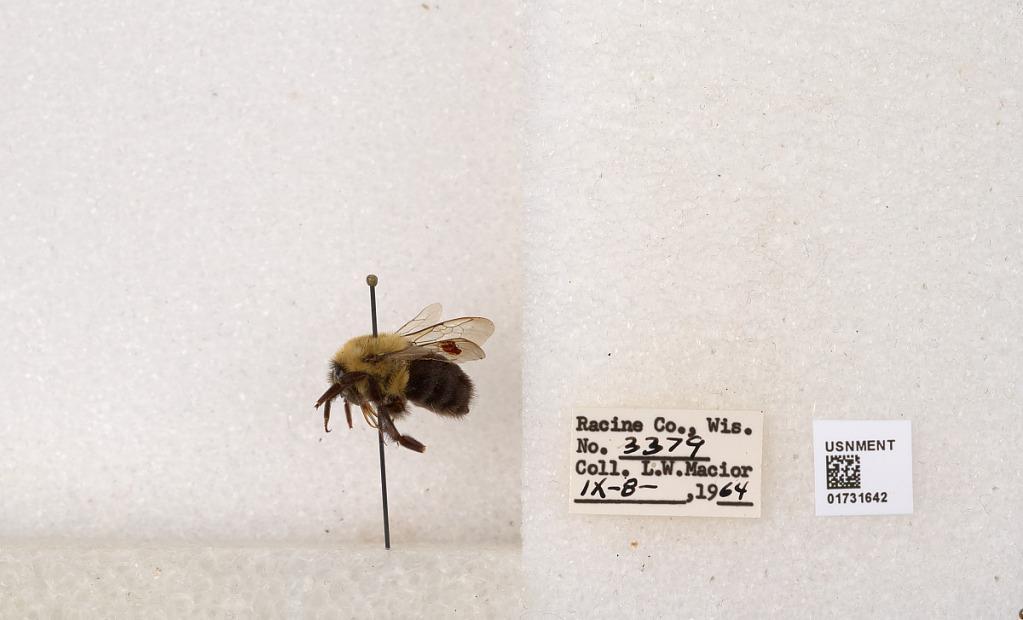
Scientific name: Bombus impatiens Cresson
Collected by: L. Macior
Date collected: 1964-9-8
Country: United States
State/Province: Wisconsin
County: Racine
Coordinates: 42.7299, -87.8123